Arthur Francis Stoddard

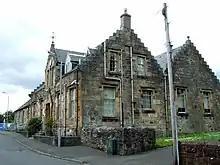
Elderslie Village Hall

Stoddard commissioned Broadfield House, a huge sprawling mansion, to be built in Port Glasgow in 1870. In 1925 this was converted into Broadfield Hospital which from 1929 was used as a mental health hospital. In 1877, Stoddard paid for Broadfield, the first building in Quarrier's Village, just west of his home. This building now stands just east of the main building.